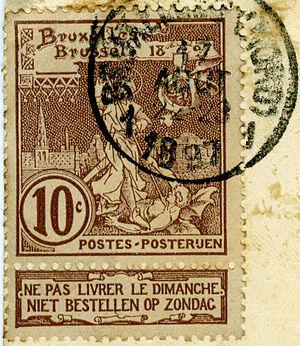
L'Exposition internationale de Bruxelles de 1897 est une exposition universelle qui s'est tenue à Bruxelles, en Belgique, du 10 mai au 8 novembre 1897.